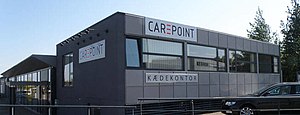
Carepoint
Carepoints kædekontor på Gunnar Clausensvej i Viby J
CAREPOINT kædekontor i Viby J
Carepoint A.m.b.a. er en dansk forretningskæde bestående af 30 forretninger, som sælger og reparerer person- og varevogne. De 30 forretninger beskæftiger tilsammen cirka 900 ansatte.